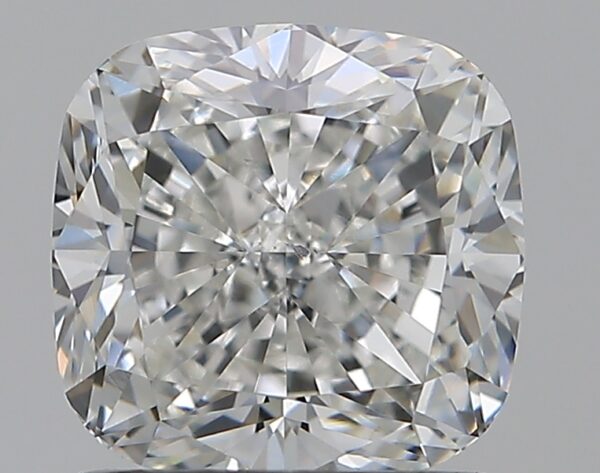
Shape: cushion
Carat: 1.2
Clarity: SI1
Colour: G
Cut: EX
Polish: EX
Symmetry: EX
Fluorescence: N
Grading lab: GIA
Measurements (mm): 5.97 x 5.82 x 4.04